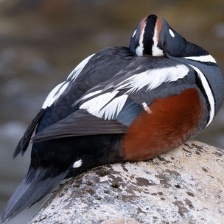
Species: HARLEQUIN DUCK
Scientific name: HISTRIONICUS HISTRIONICUS
ImageNet parent category: drake